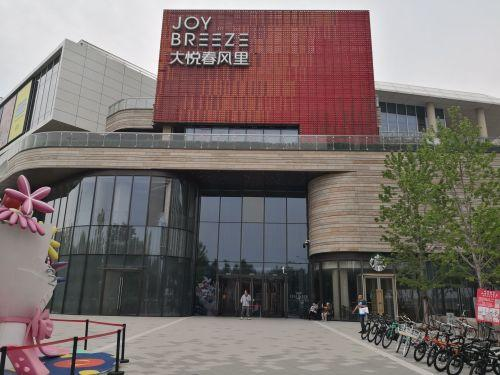
地标名称：丰台大悦春风里
所在城市：北京市·丰台区